Variable displacement

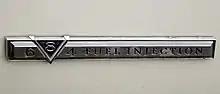
Cadillac V8-6-4 emblem

First experiments with multiple-cylinder engines during WWII, were re-attempted in 1981 on Cadillac's ill-fated "L62" "V8-6-4" engine. The technology was made a standard feature on all Cadillac models except Seville, which had the 350 diesel V-8 engine as a base engine. Cadillac, in conjunction with Eaton Corporation, developed the innovative V-8-6-4 system which used the industry's first engine control unit to switch the engine from 8- to 6- to 4-cylinder operation depending on the amount of power needed. The original multi-displacement system turned off opposite pairs of cylinders, allowing the engine to have three different configurations and displacements. The cars had an elaborate diagnostics procedure, including showing engine trouble codes on the air conditioning display. However, the system was troublesome, misunderstood by customers, and a rash of unpredictable failures led to the technology being quickly retired.